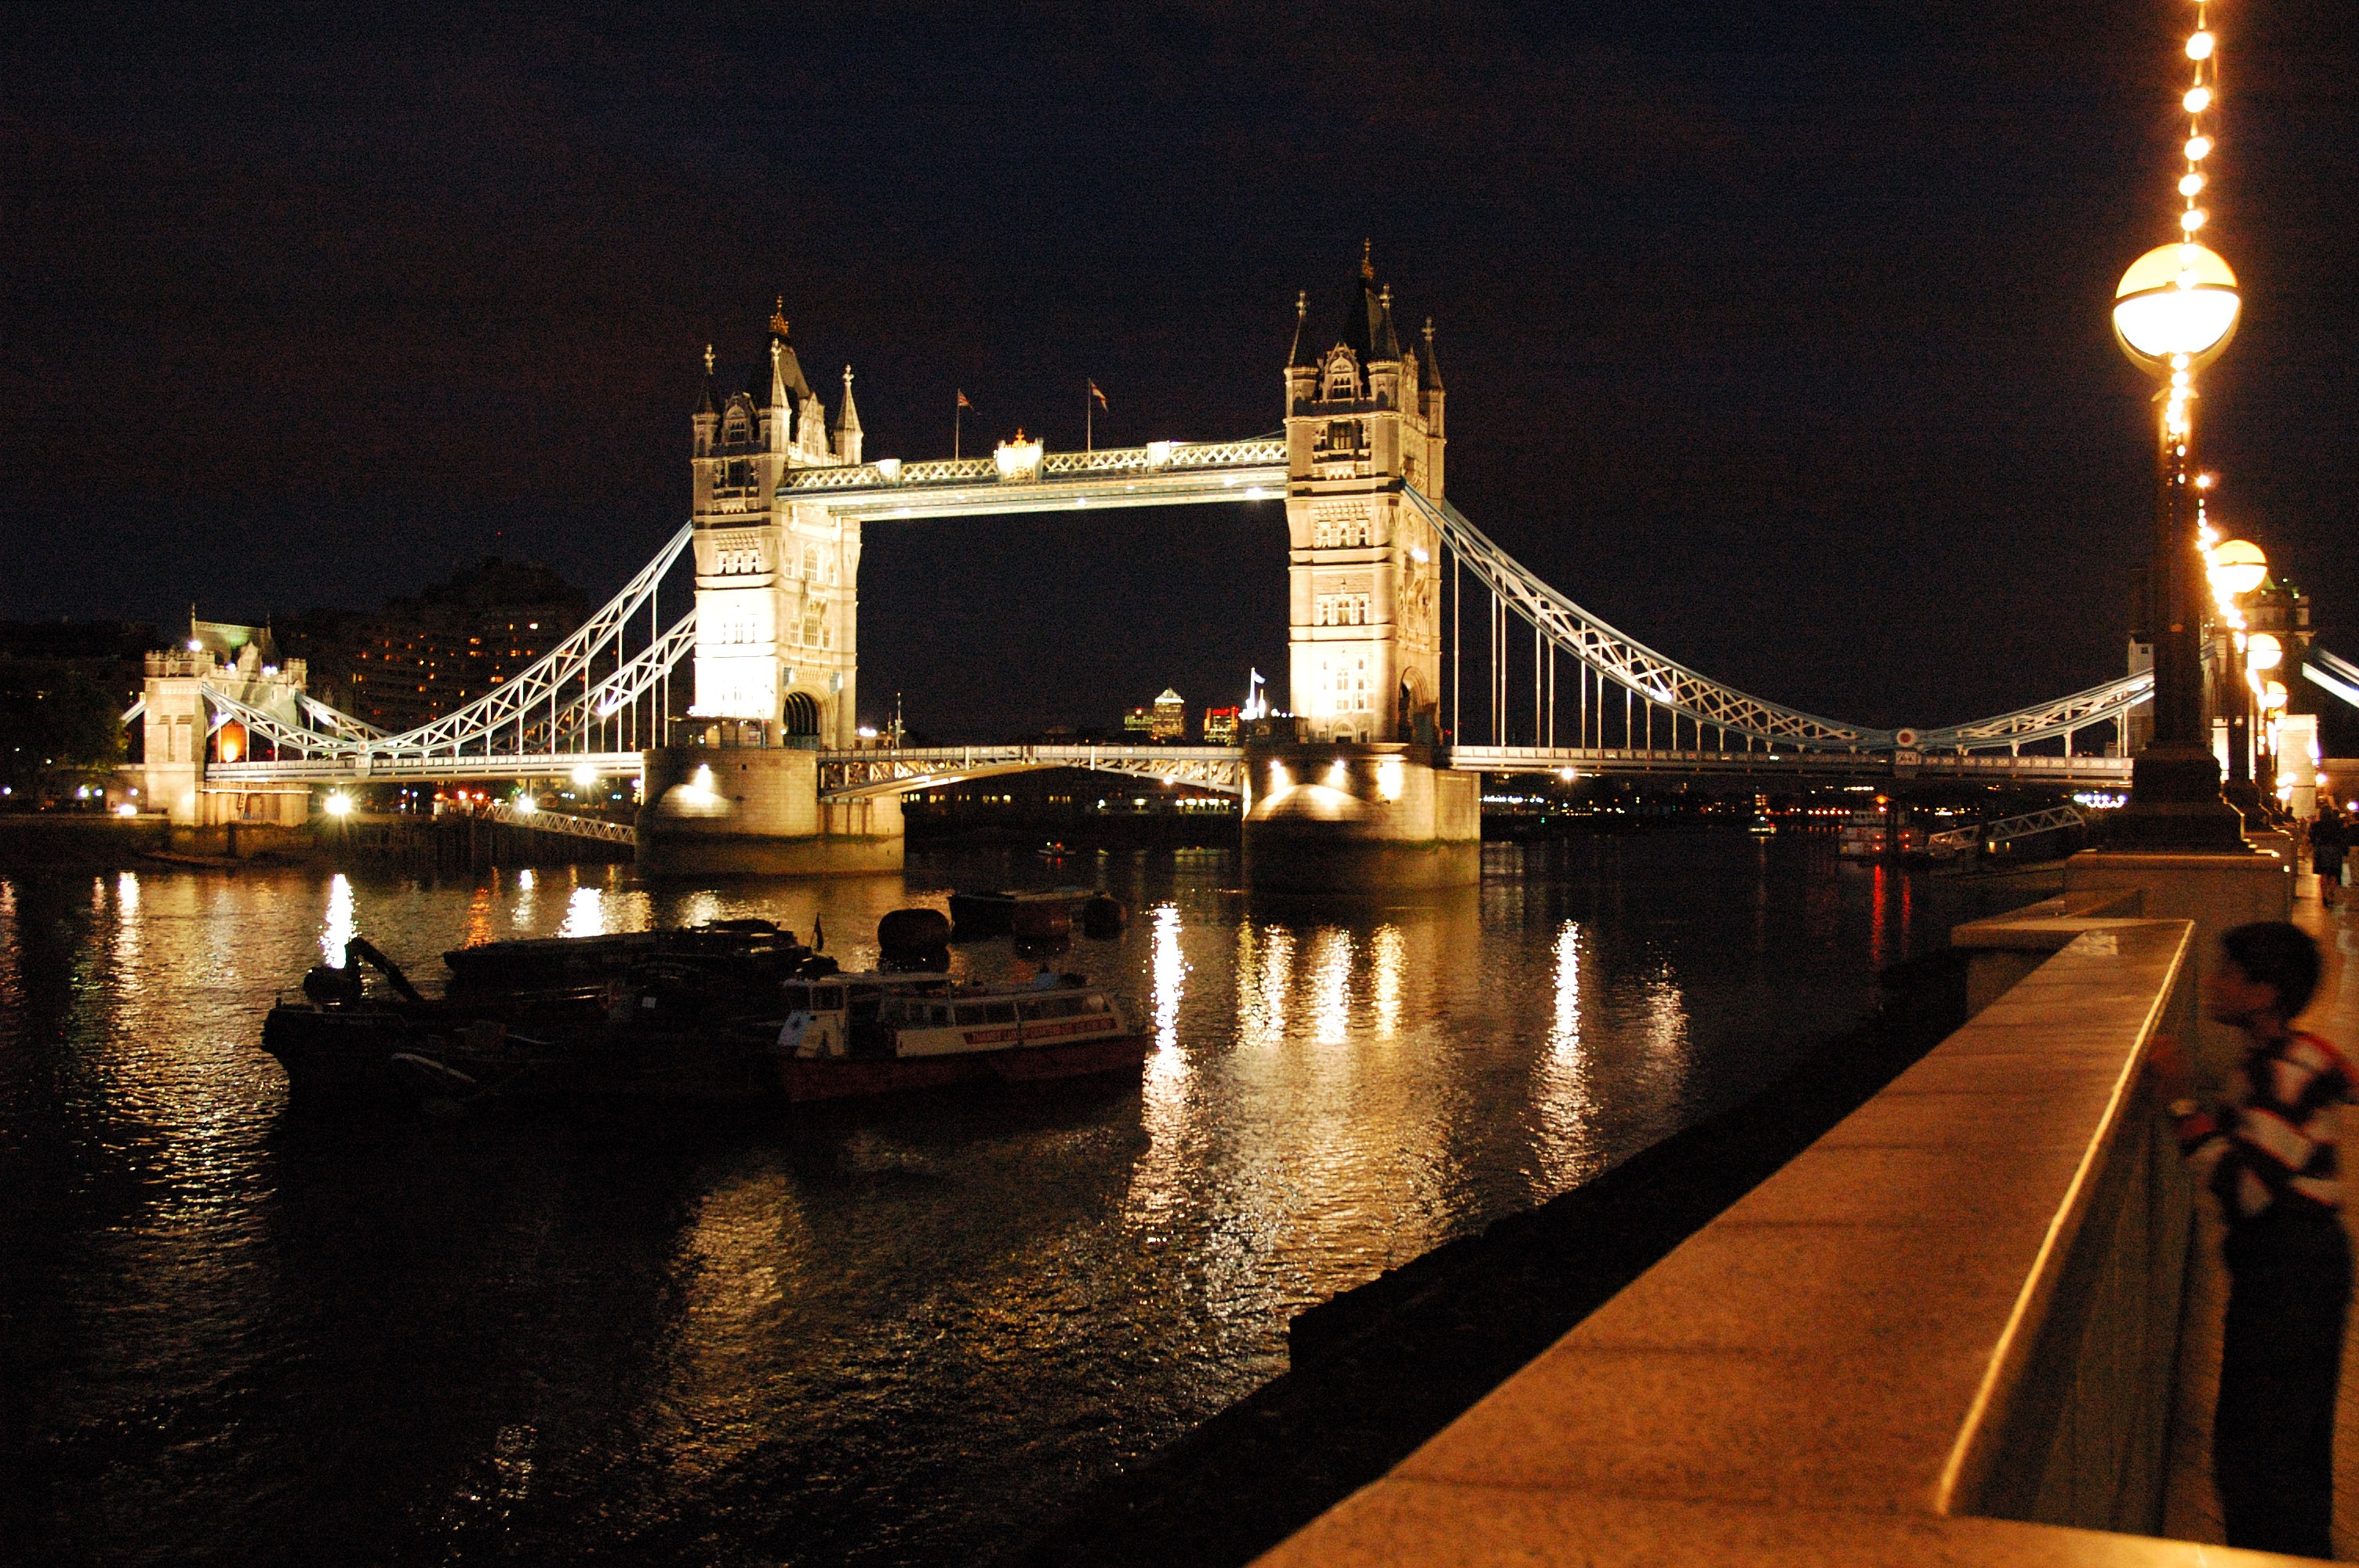
bridge, night, cityscape, dusk, evening, reflection, landmark, tower bridge, long exposure, london, spacer, the waterfront, nonbuilding structure